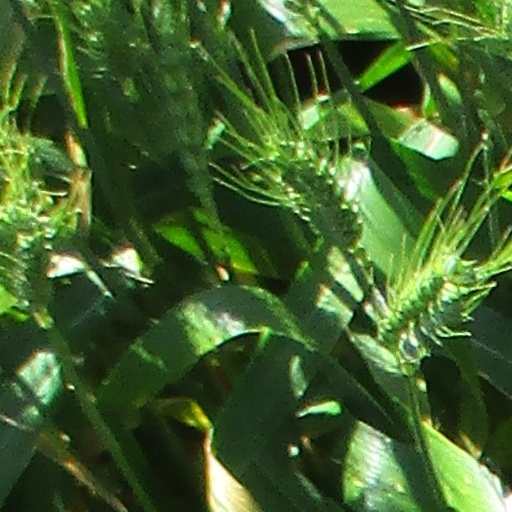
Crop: wheat